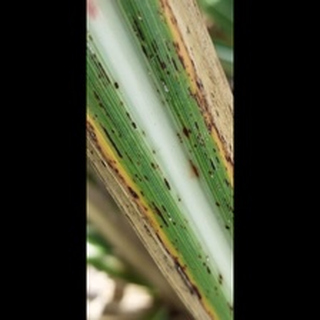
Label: sugarcane_rust